Dudley Boyz

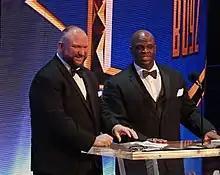
The Dudley Boyz being inducted into the WWE Hall of Fame in 2018

On the February 8 episode of "Raw", the Dudley Boyz turned heel when they attacked The Usos after an 8-man tag team tables match that also involving The New Day and Mark Henry. That same week on "SmackDown", the Dudley Boyz proclaimed that their signature tables didn't win all those Tag Team Championships for them, but rather they did it themselves, and thus, with the help of several stage-hands and staff members, they took all the tables they had out of the arena, going "table-free" for the first time in their careers. In the following weeks, the Dudley Boyz and The Usos began a feud, setting up a tag team match between the two teams on the WrestleMania 32 kickoff show, where the Dudley Boyz lost to The Usos. The following night on "Raw", the Dudley Boyz defeated The Usos in a tables match, breaking their vow to never again use tables and officially ending the feud. Afterward the duo were interrupted by the debuting Enzo Amore and Colin Cassady, who proceeded to insult them and ignite a new feud. In a tournament to determine the number 1 contenders to the WWE Tag Team Championship, they defeated The Lucha Dragons to advance to the semi-finals, where they lost to Enzo Amore and Colin Cassady. On July 19 at the 2016 WWE draft, the Dudley Boyz were drafted to "Raw". At SummerSlam, they would lose to Sami Zayn and Neville.